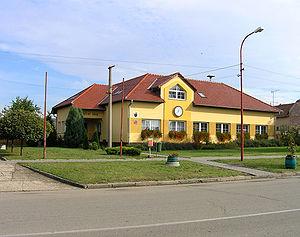
Terezín est une commune du district de Hodonín dans la région de Moravie-du-Sud, en République tchèque. Sa population s'élevait à 399 habitants en 2017.